Describe the emotion expressed in this image:  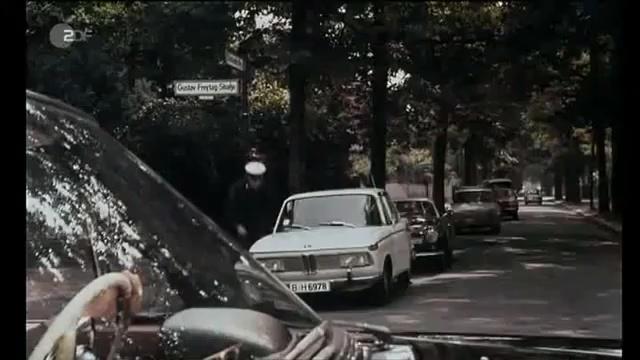
This person displays Pain, valence and arousal with moderate intensity.